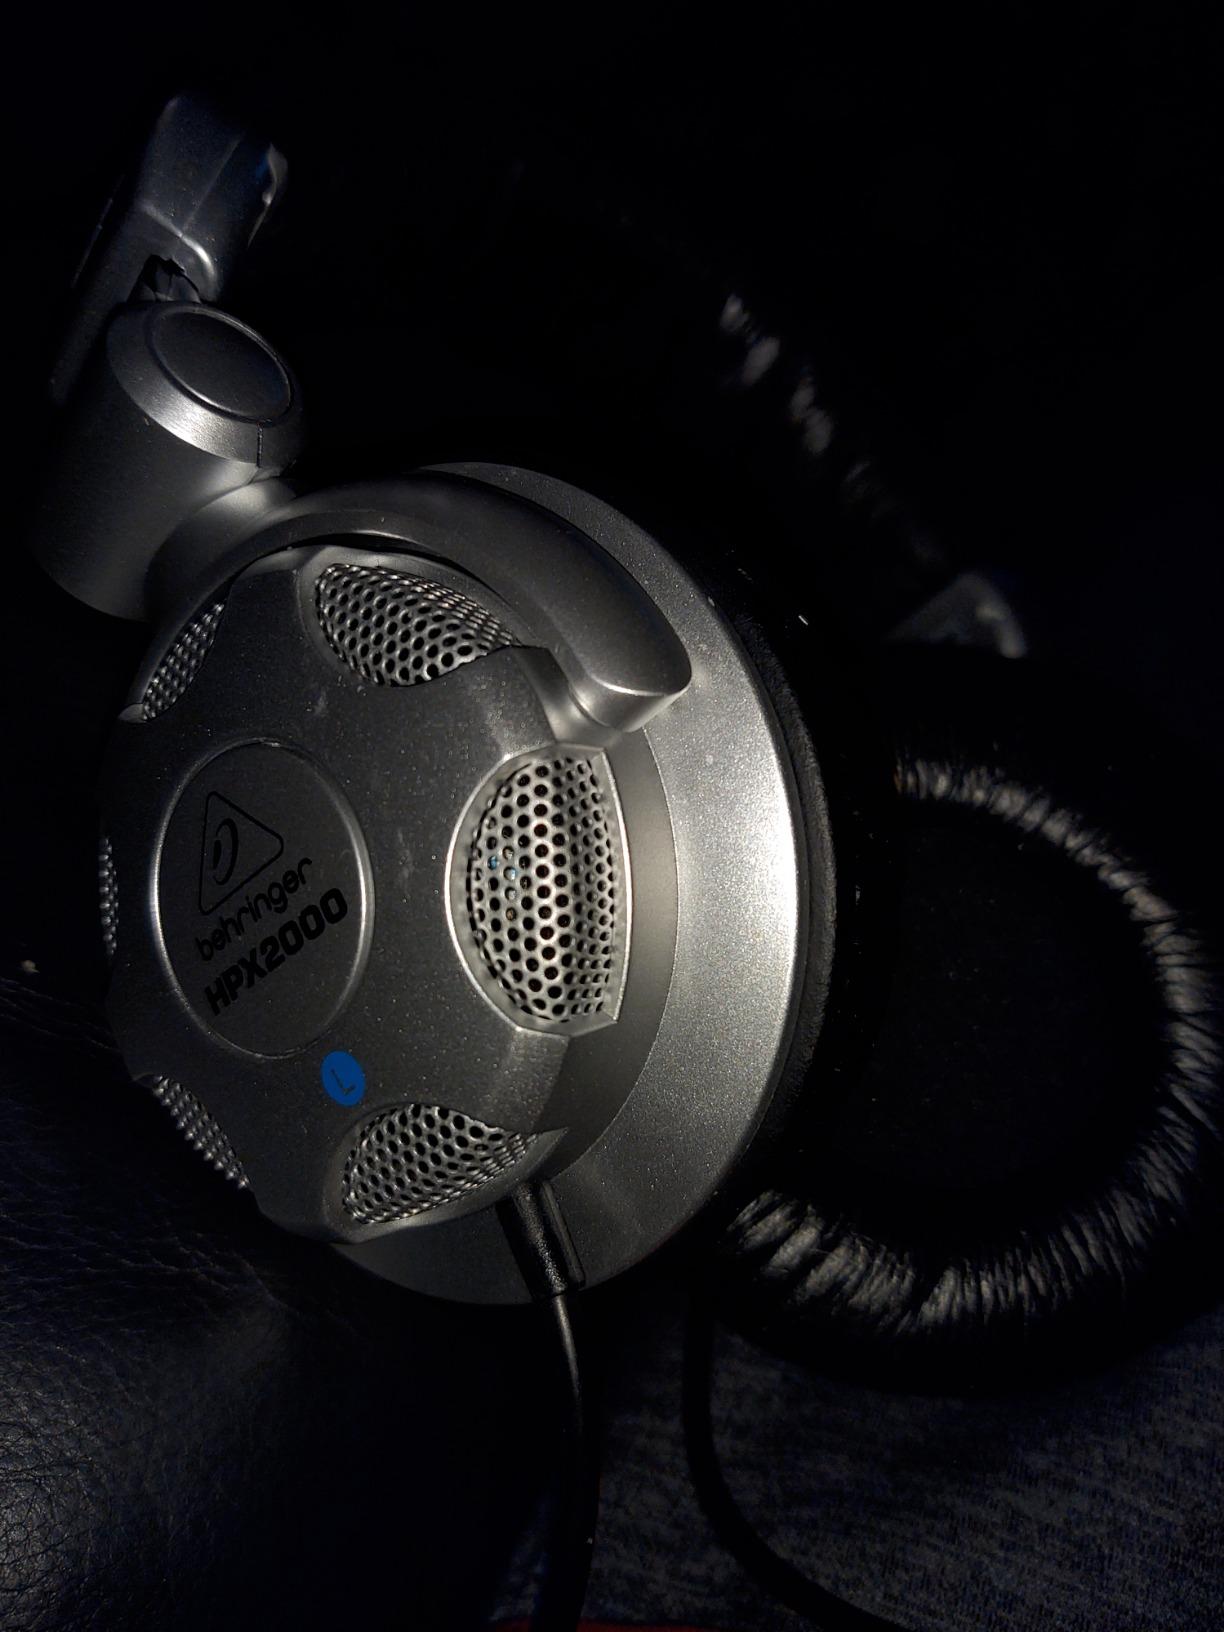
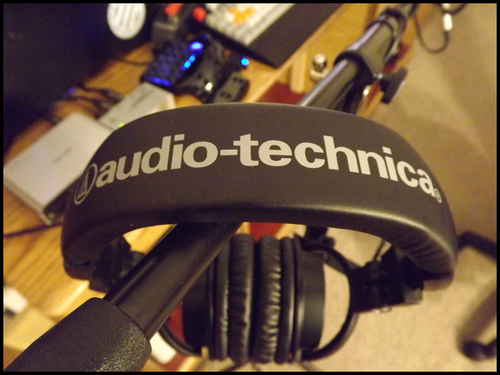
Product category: headphones
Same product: no